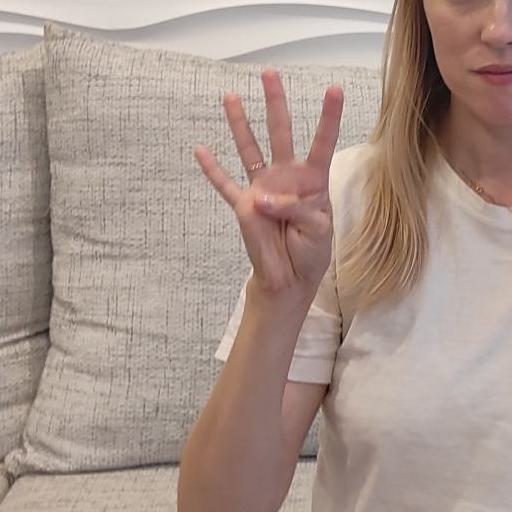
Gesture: four